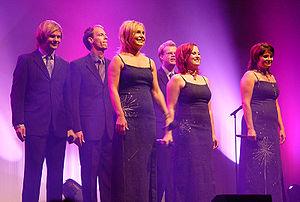
"Rajaton est un ensemble choral finlandais, fondé à Helsinki en 1997. En finnois, le mot rajaton signifie ""sans limites"", ce qui correspond bien au répertoire du groupe, qui va de la musique sacrée à la pop. Selon le site officiel du groupe, c'est ""la façon dont Rajaton conçoit la musique"".